Arcadia quadrangle

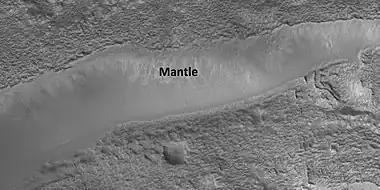
Close view of mantle, as seen by HiRISE under HiWish program

Much of the surface of Mars is covered by a thick smooth mantle that is thought to be a mixture of ice and dust. This ice-rich mantle, a few yards thick, makes the surface look very smooth. Because there are few craters on this mantle, the mantle is relatively young.